The Future and Its Enemies

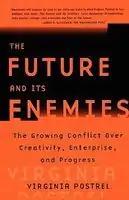

The Future and Its Enemies: The Growing Conflict Over Creativity, Enterprise, and Progress is a 1998 book by Virginia Postrel where she describes the growing conflict in post-Cold War society between "dynamism" – marked by constant change, creativity and exploration in the pursuit of progress – and "stasism", where progress is controlled by careful and cautious planning. Postrel endorses the former, illustrates the differences between the two, and argues that dynamism should be embraced rather than feared.